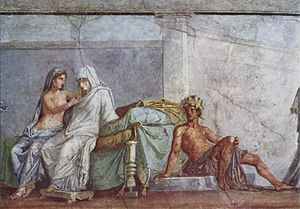
Romersk vægmaleri
Detalje fra Aldobrandini-brylluppet ('Nozze Aldobrandini'), Rom, fra augustæisk tidsalder[note 1]
Romerske vægmalerier inddeles i de forskellige stilarter, der blev brugt i det romerske rige fra det 3. århundrede f.Kr. til senantikken. Hverken før eller senere har vægmalerier haft så stor udbredelse. De findes i de riges boliger, men også i små beboelsesbygninger i den dybeste provins, fra Britannien til Egypten, fra Pannonien til Marokko.